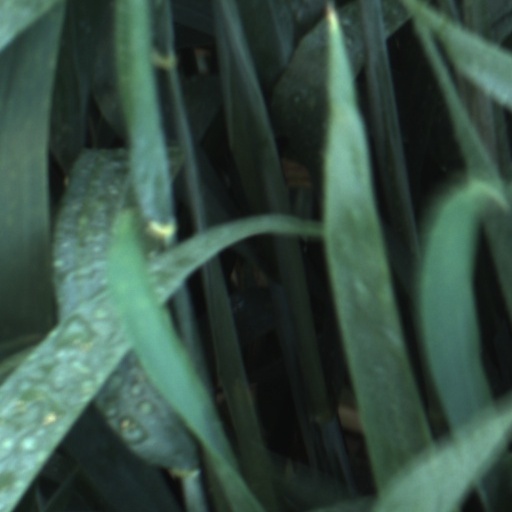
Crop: wheat